R.E. Lee House

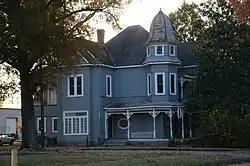

The R.E. Lee House is a historic house at 1302 West 2nd Street in Pine Bluff, Arkansas. It is a -story wood-frame structure, with asymmetrical massing and complex roof line characteristic of the Queen Anne period of architecture. The house is set on a lot with an original period wrought iron fence. A three-story corner tower with bellcast six-side roof projects from one corner, with an elaborately decorated Eastlake-style porch sheltering its entrance. Built in 1893, it is an outstanding local example of the Queen Anne style.